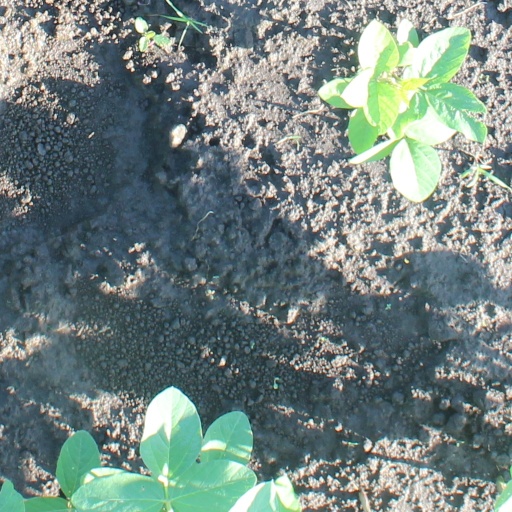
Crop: soybean